LNER Class A4 4488 Union of South Africa

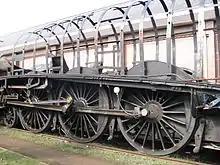
Streamline frame of 60009 on chassis, but with boiler removed, for restoration at Crewe

After a repair in January 2007 it left the Severn Valley Railway and went to Crewe for fitting of on-train monitoring recorder (OTMR) equipment. In April 2007 it returned home to Scotland with the Railway Touring Company's "The Great Britain" railtour, and hence to its new base at Thornton. Later in 2007 it hauled the regular "Scarborough Spa Express" from York to Scarborough via Knaresborough, Harrogate and Leeds.